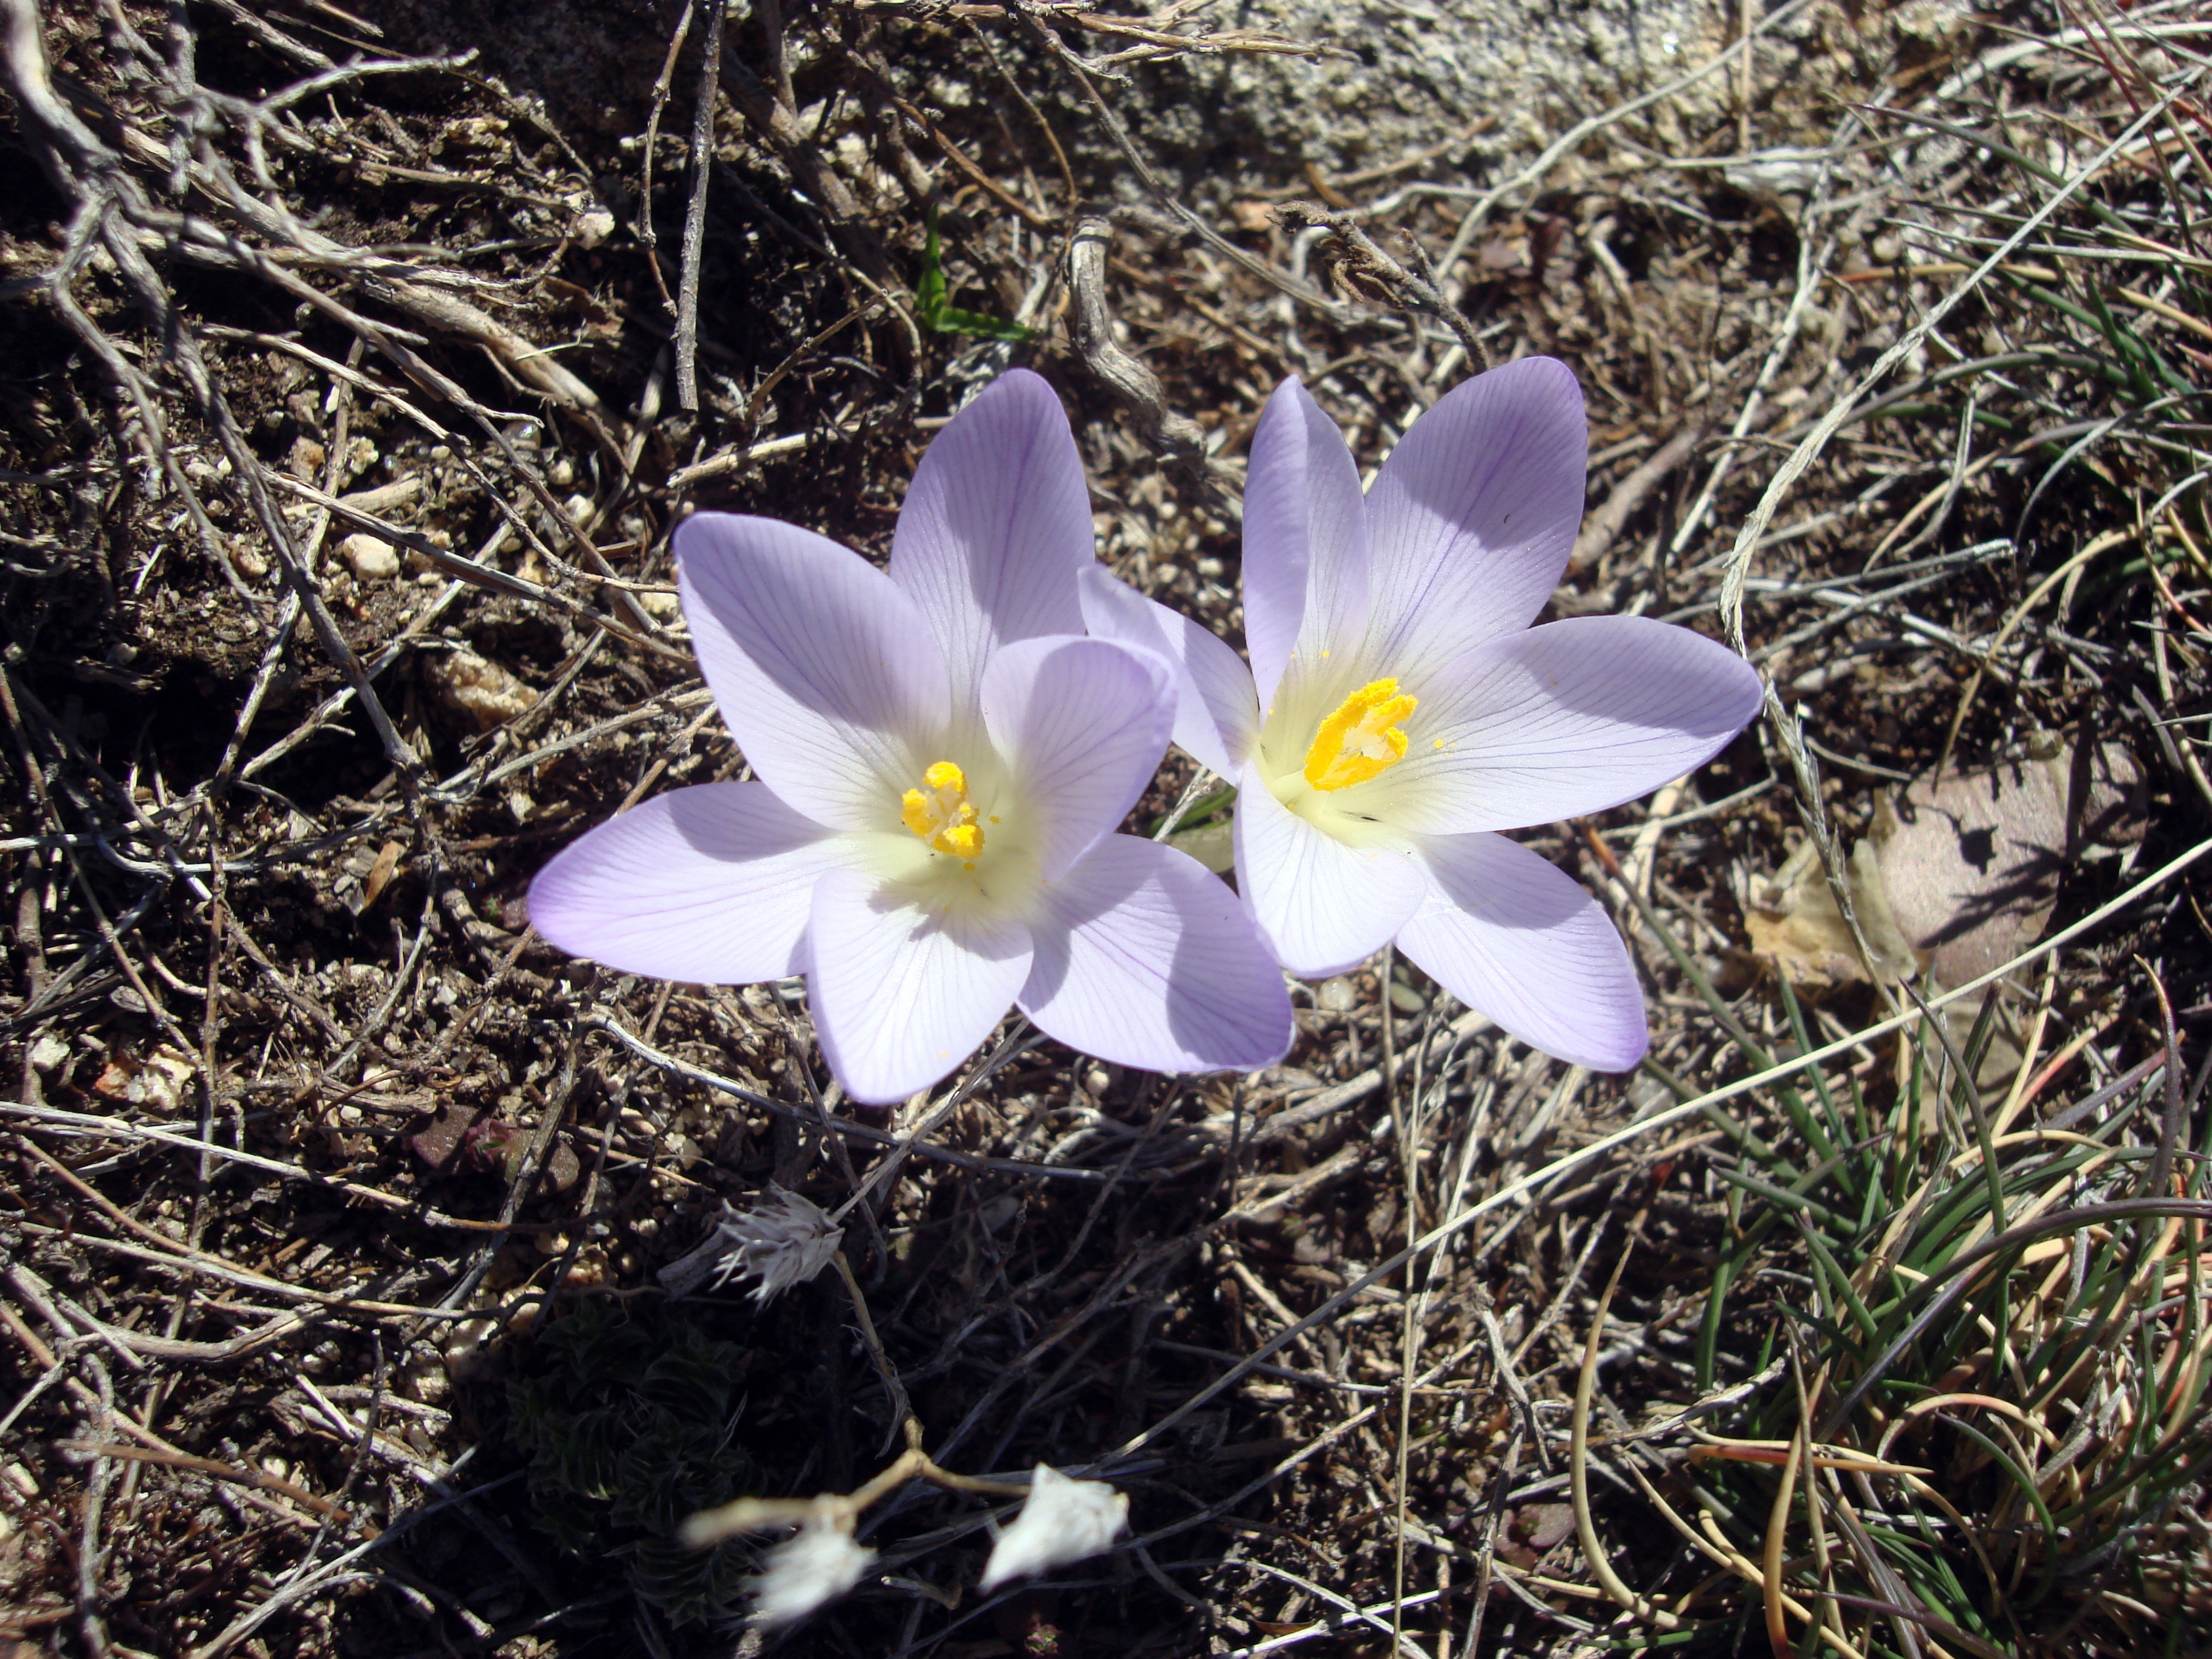
plant, flower, petal, wild, botany, flora, wildflower, flowers, crocus, flowering plant, land plant, iris family, calochortus